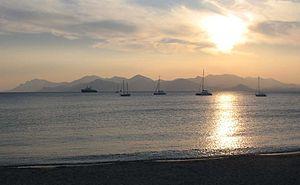
Massif de l'Estérel vu de Cannes